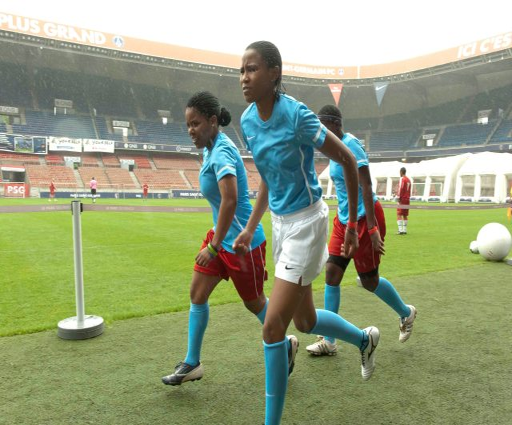
during the game at stadium .